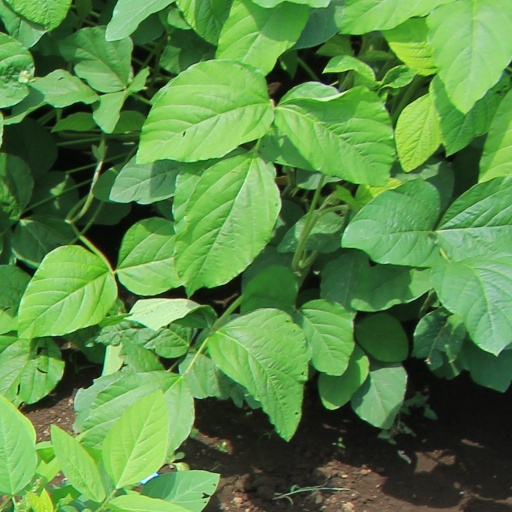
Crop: soybean